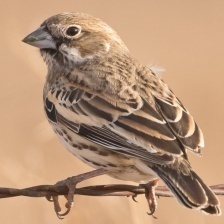
Species: LARK BUNTING
Scientific name: CALAMOSPIZA MELANOCORYS
ImageNet parent category: indigo_bunting